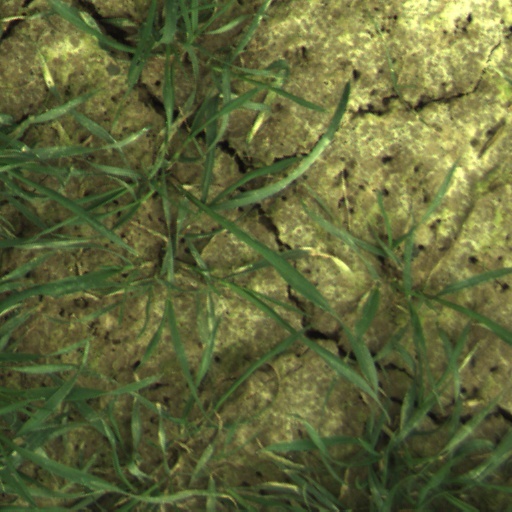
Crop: wheat